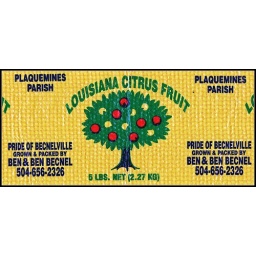
Direct scan of Satsuma fruit bag label; enhanced in Picnik.